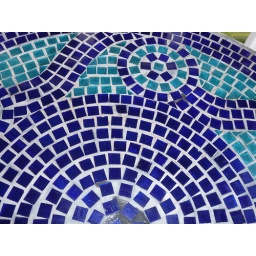
Pretty blue tile tabletop on deck at Garden by the Sea bed and breakfast